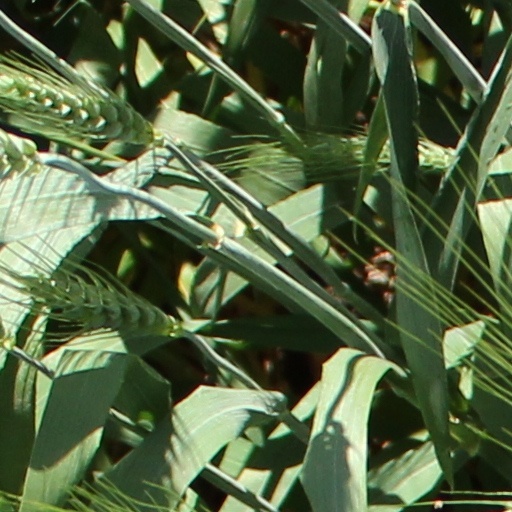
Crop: wheat